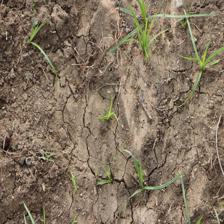
Label: Grass